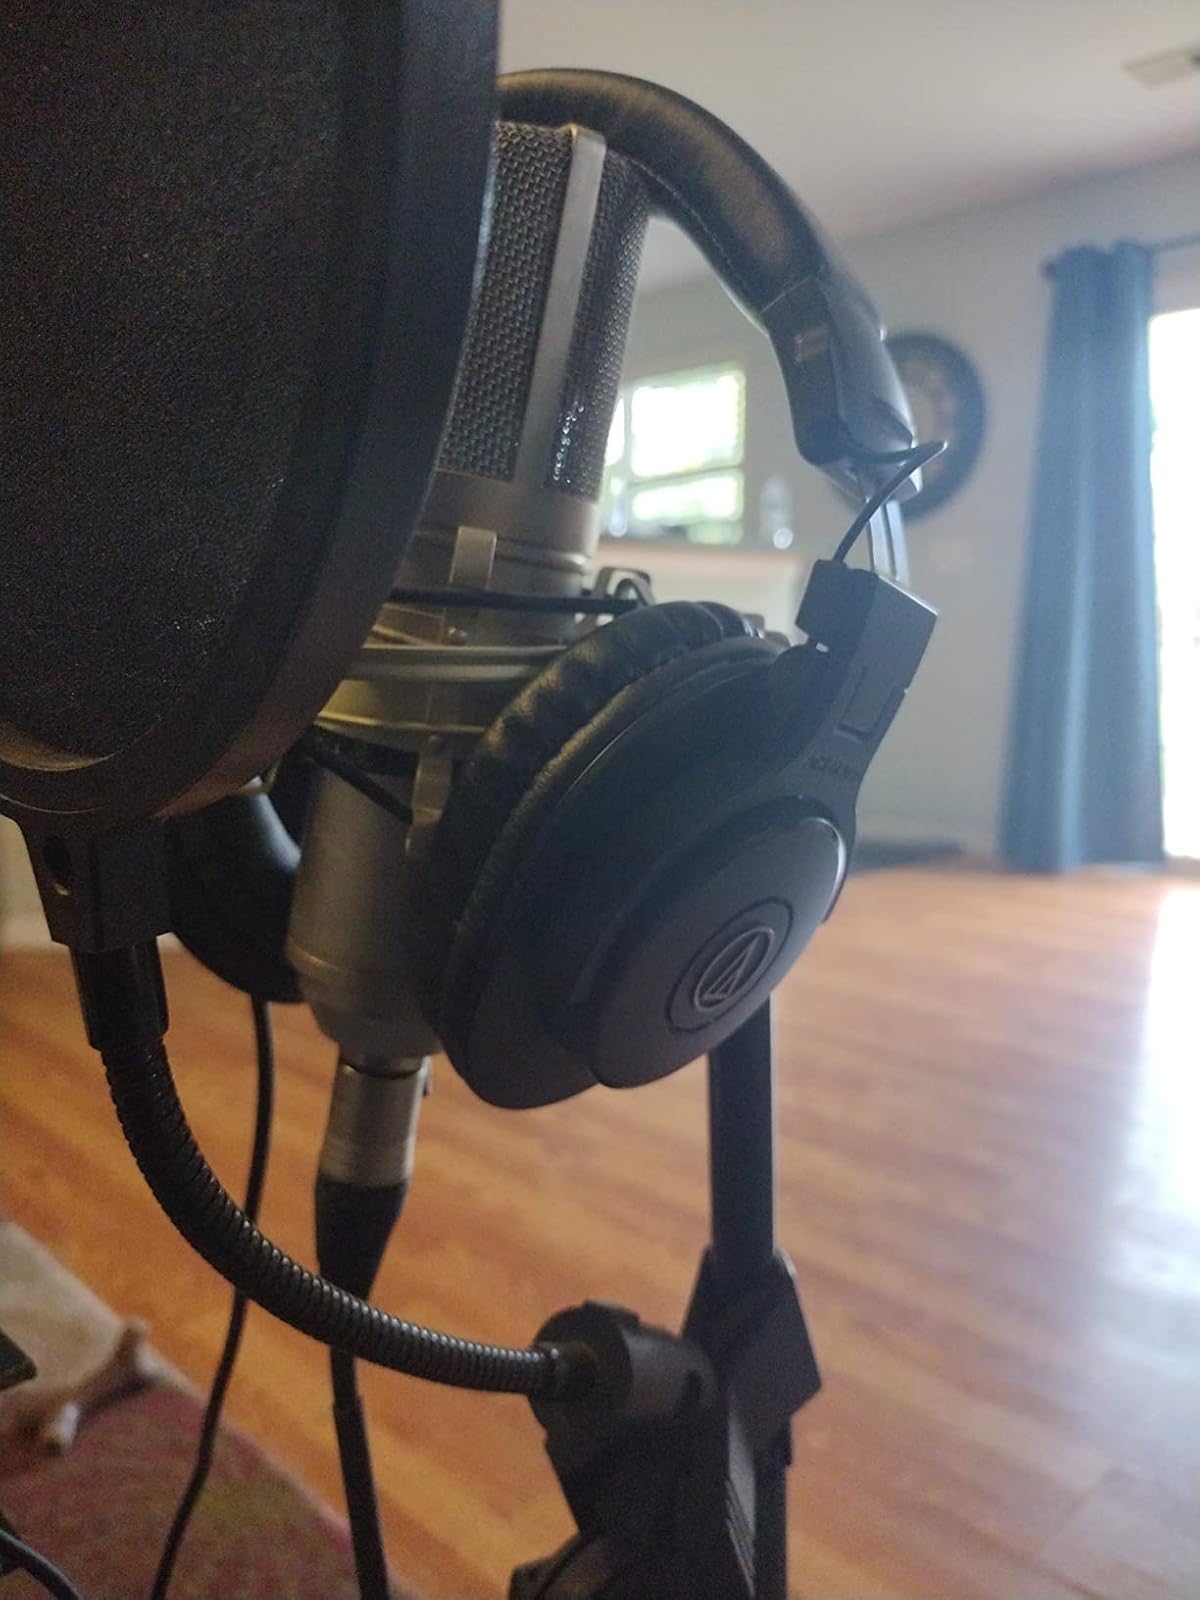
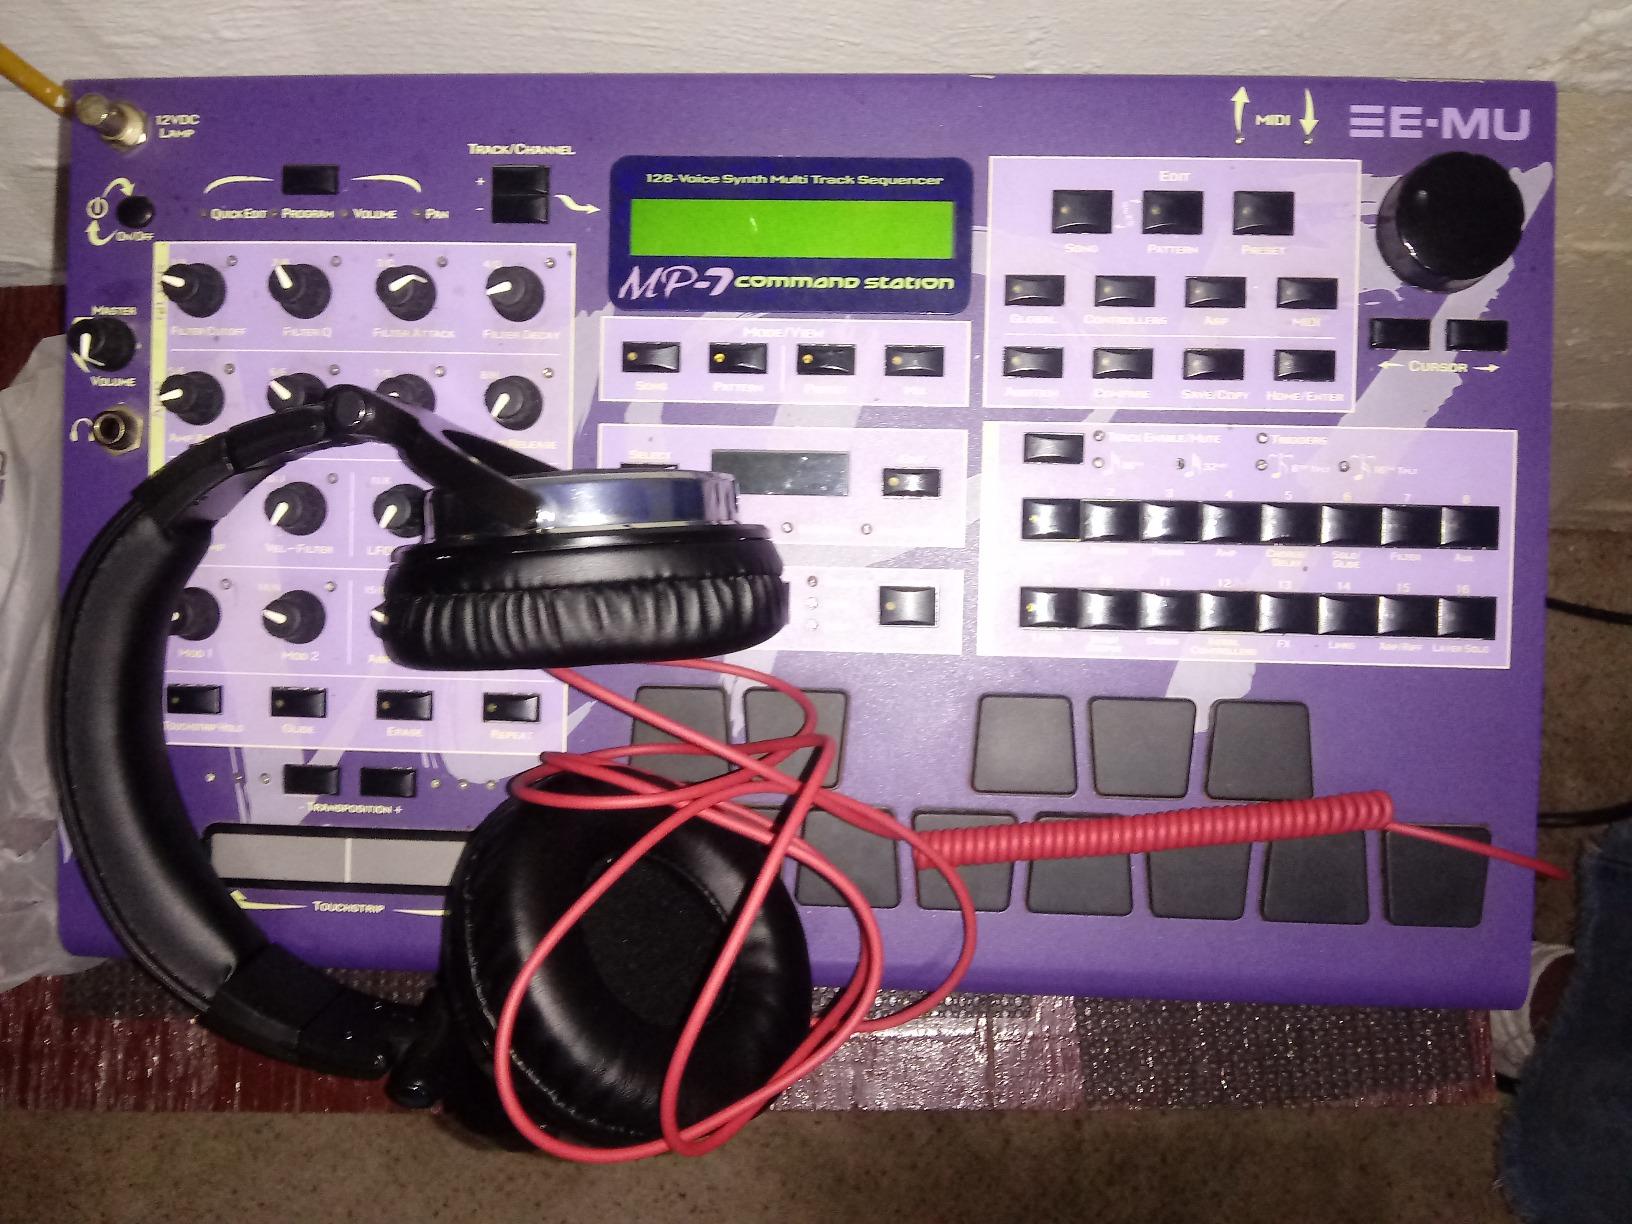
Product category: headphones
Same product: no